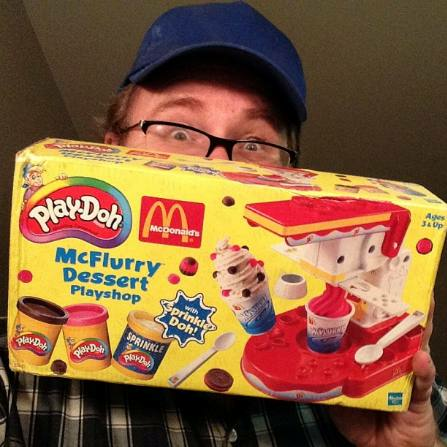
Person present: Yes